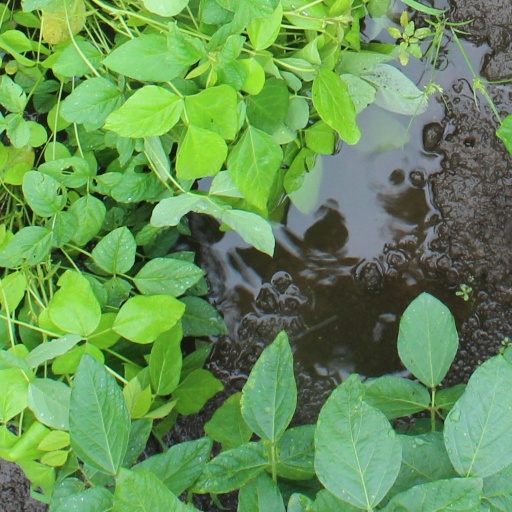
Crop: soybean